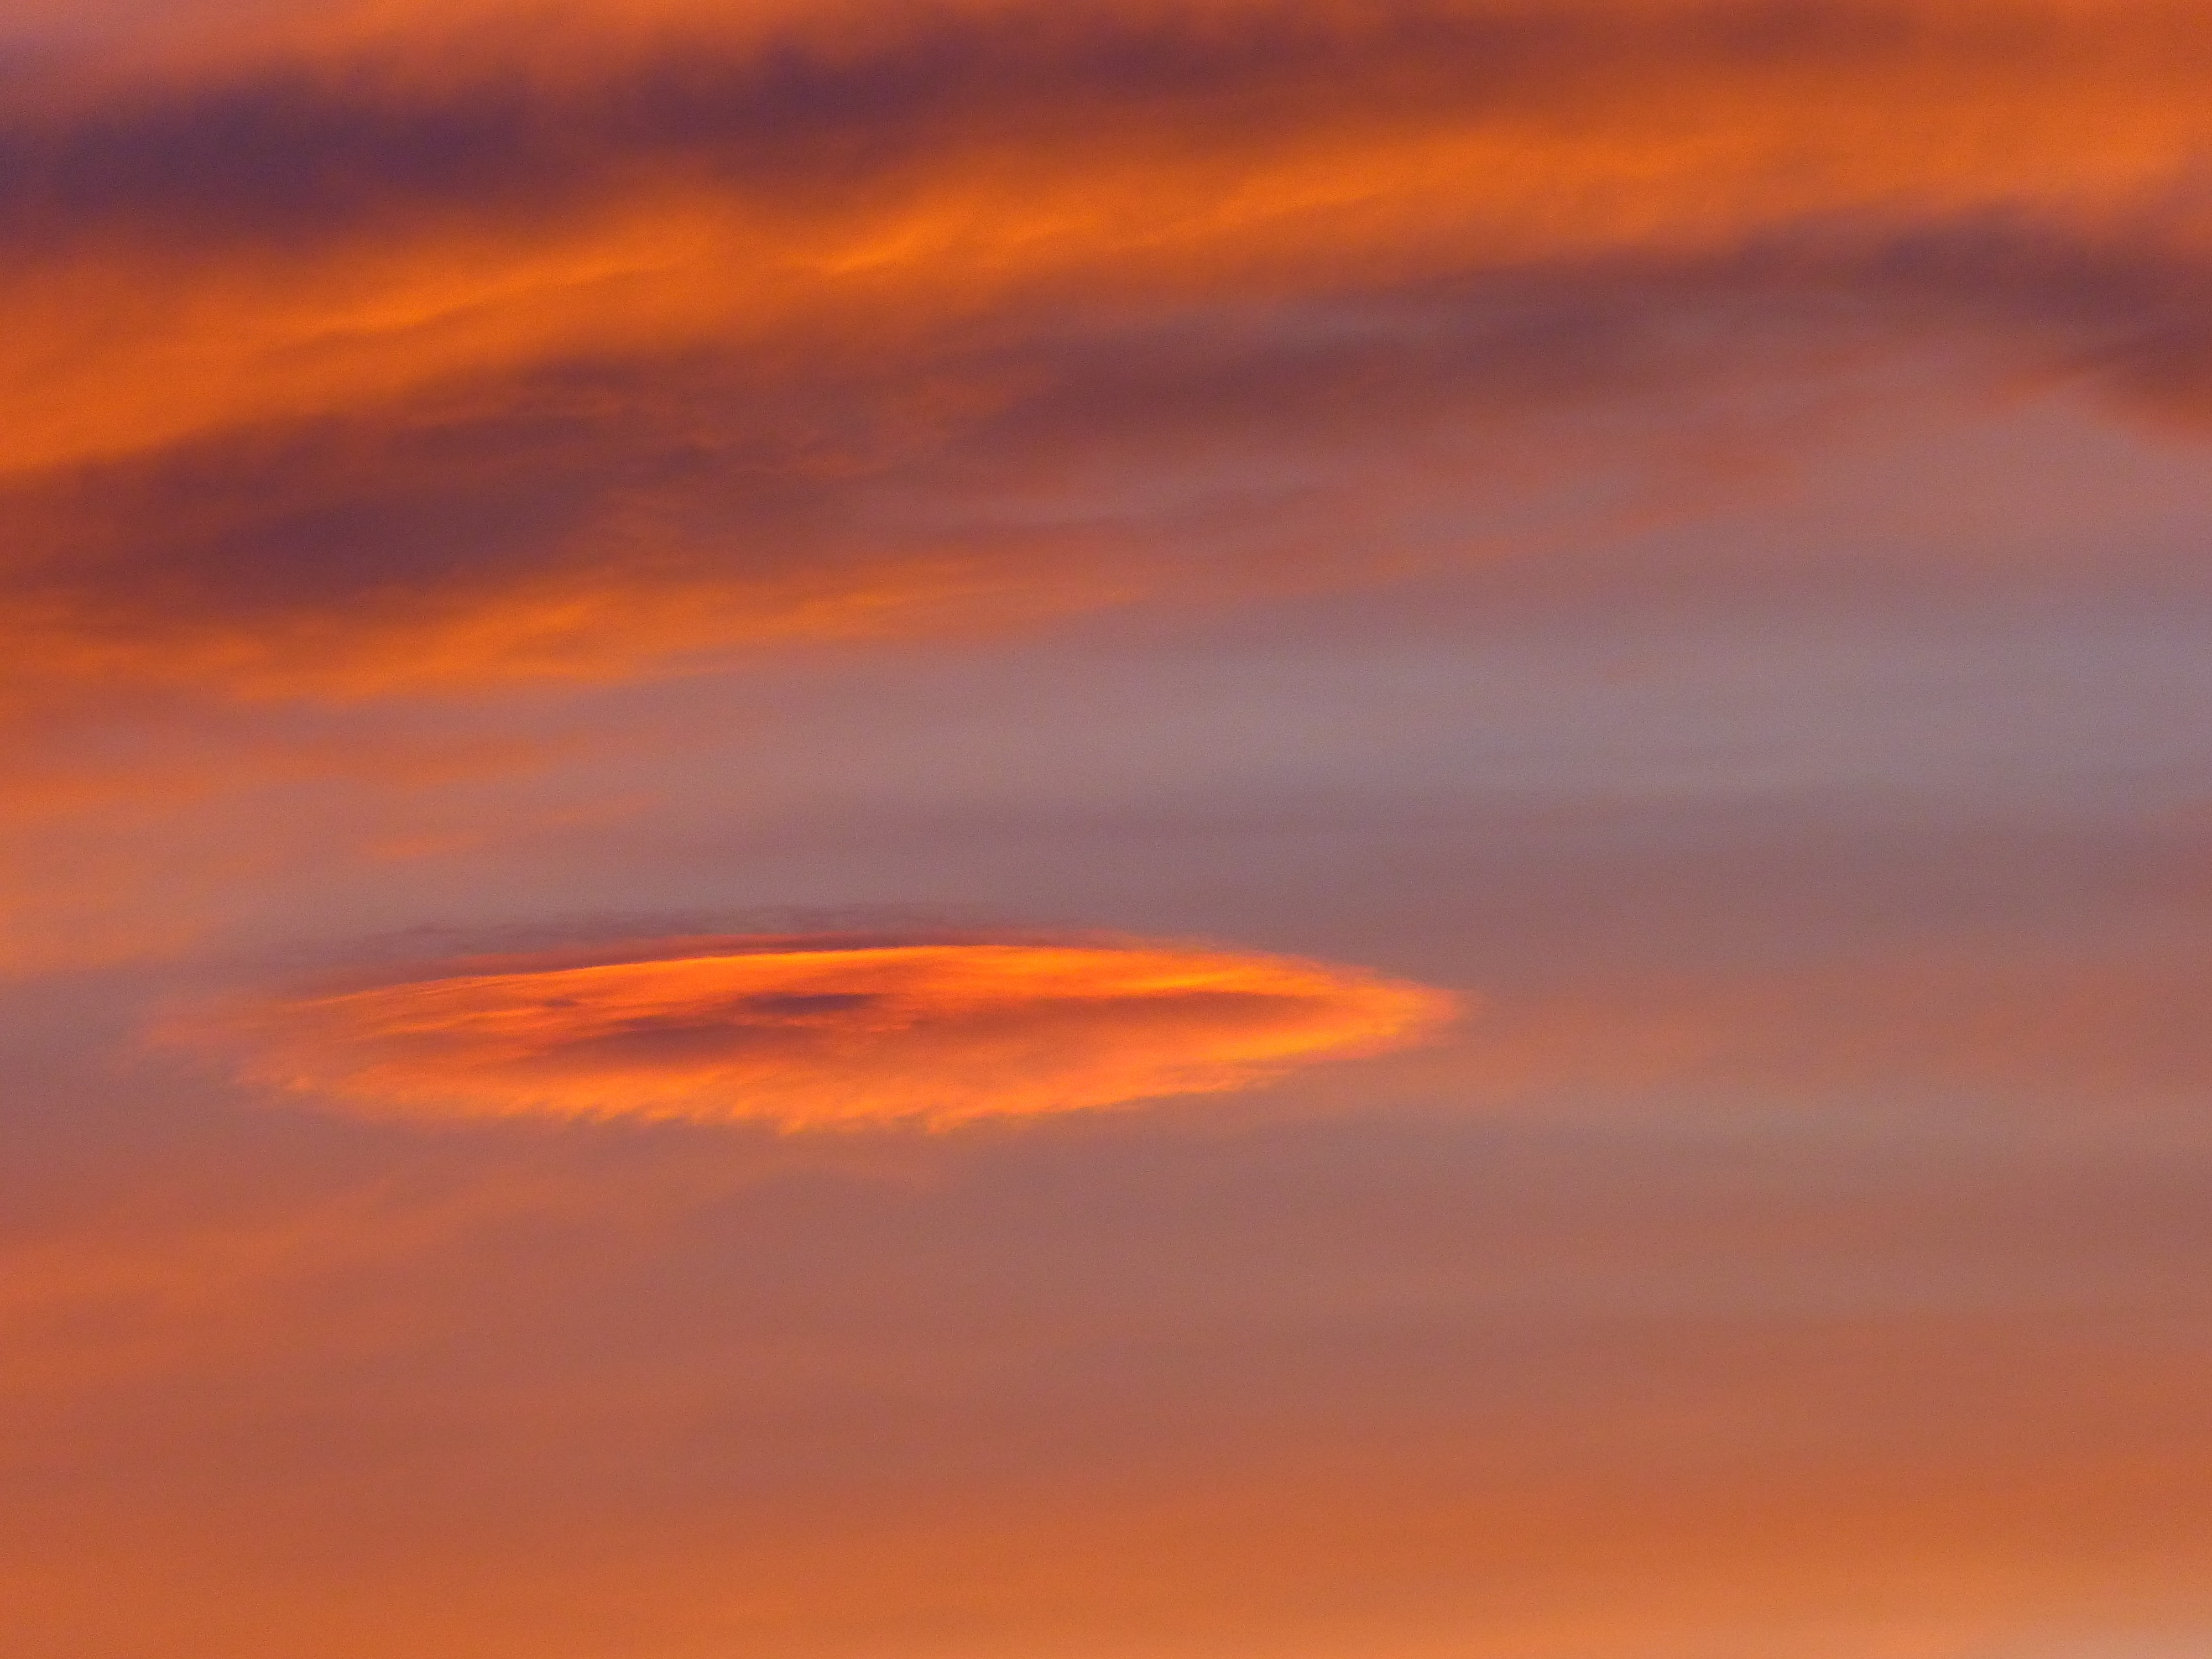
sea, horizon, cloud, sky, sunrise, sunset, sunlight, morning, dawn, atmosphere, dusk, evening, orange, red, mood, afterglow, meteorological phenomenon, red sky at morning